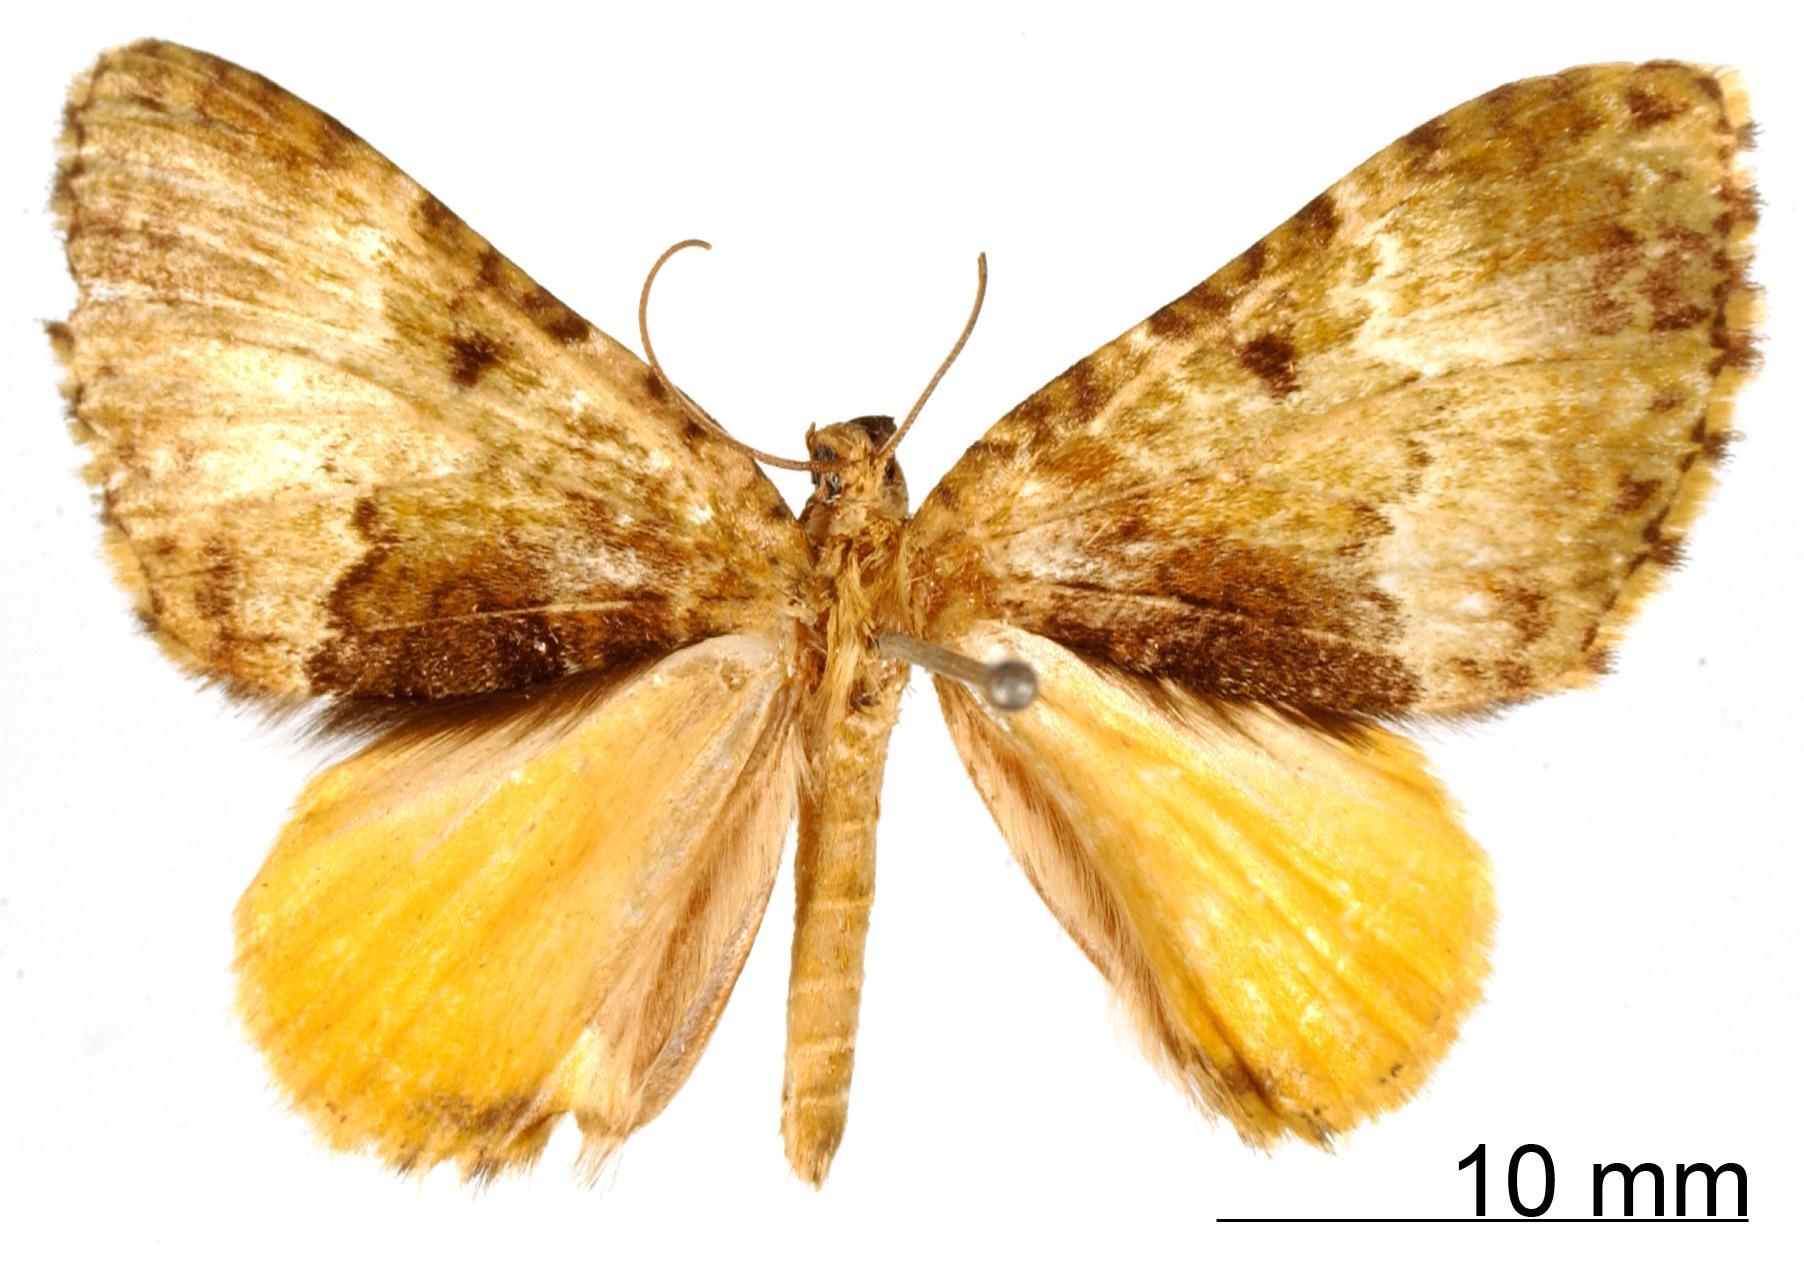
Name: Cidaria postluteata
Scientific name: Cidaria postluteata Thierry-Mieg, 1907
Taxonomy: Animalia, Arthropoda, Insecta, Lepidoptera, Geometridae, Larentiinae
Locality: Ecuador